Achille Jubinal

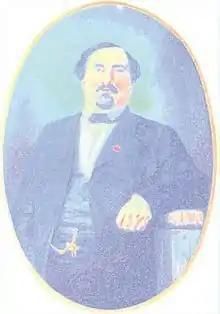
Jubinal Achille (Sans)

Achille Jubinal (24 October 1810 – 23 December 1875) was a French medievalist.